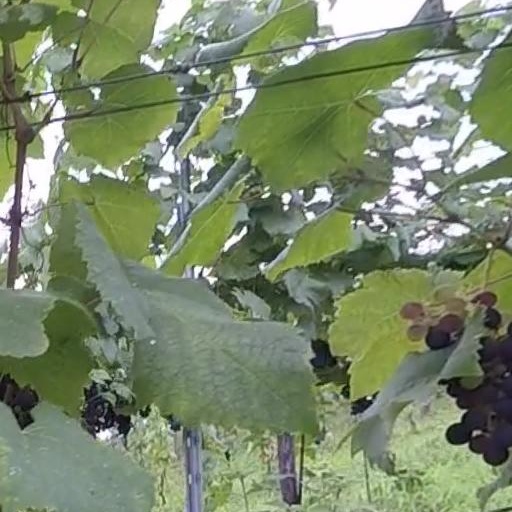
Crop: grape